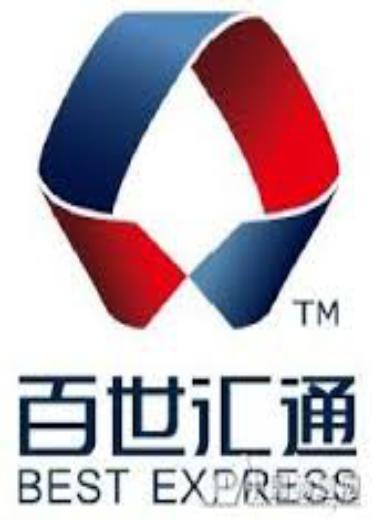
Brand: BEST EXPRESS-1
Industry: Others